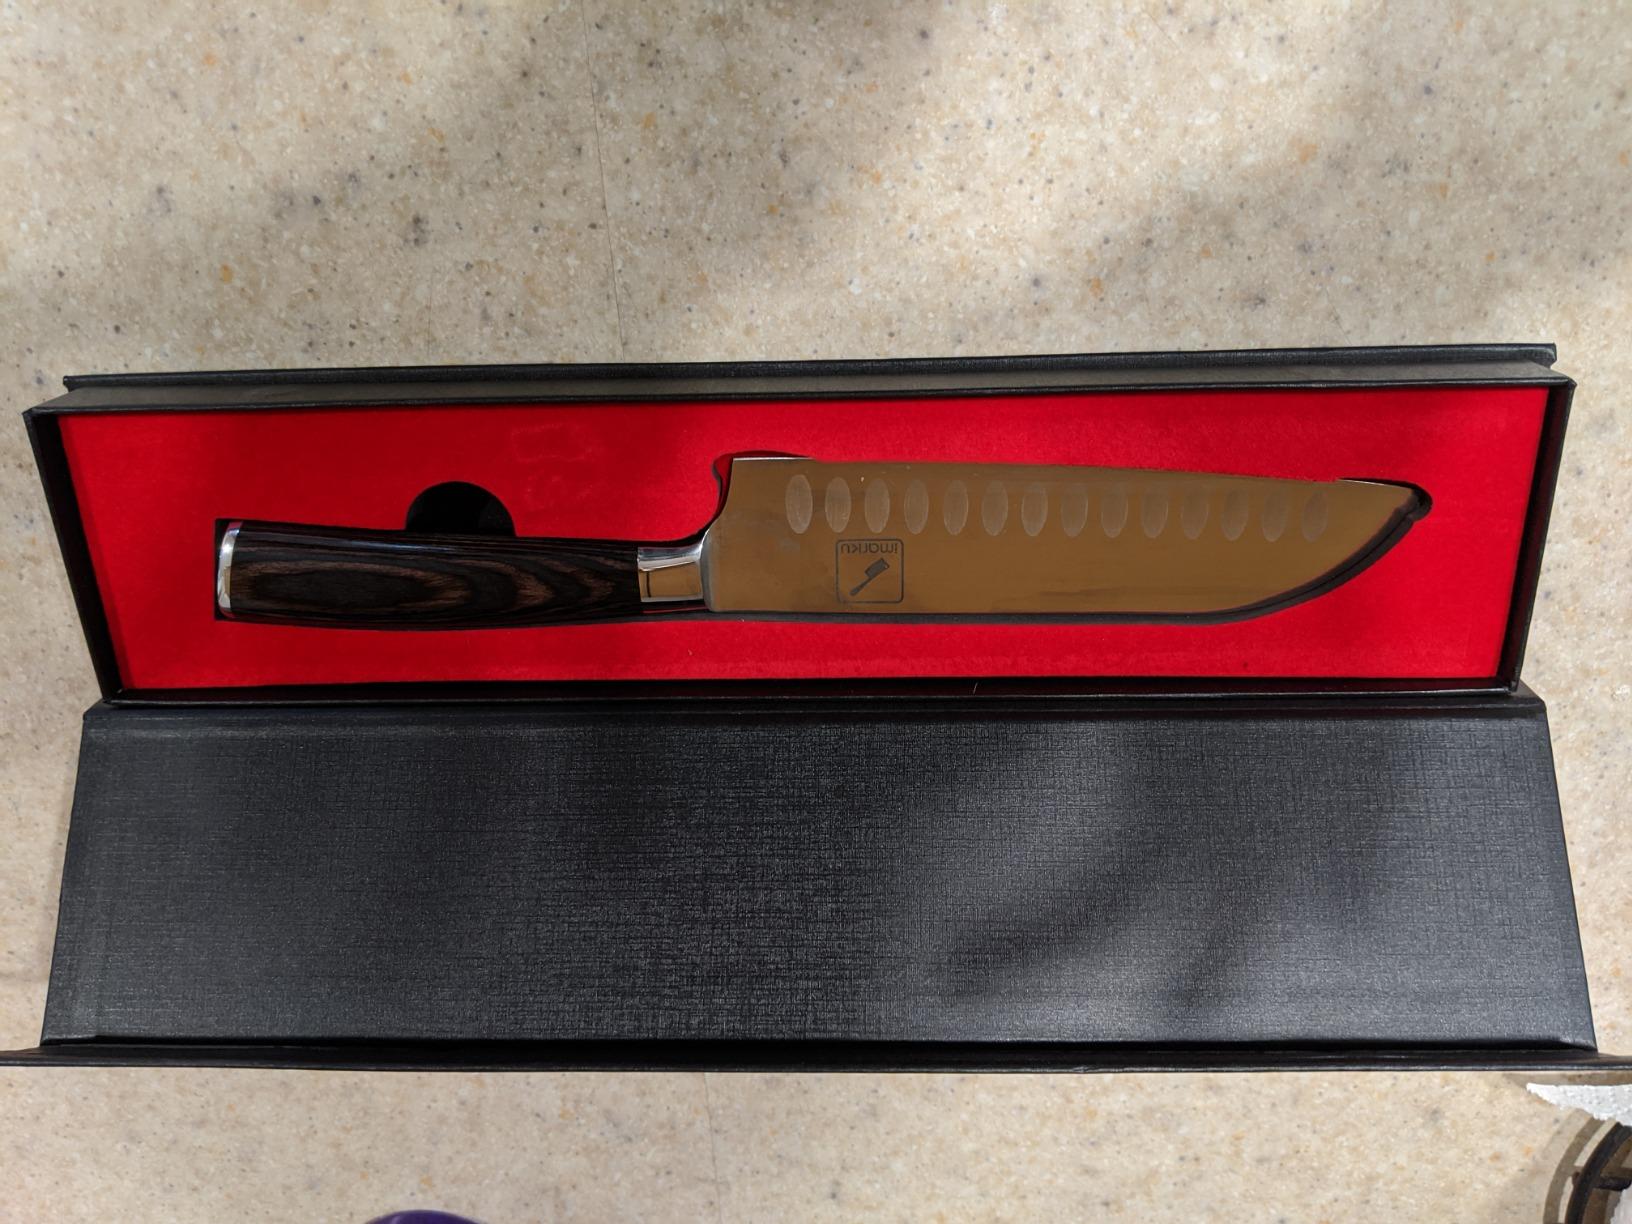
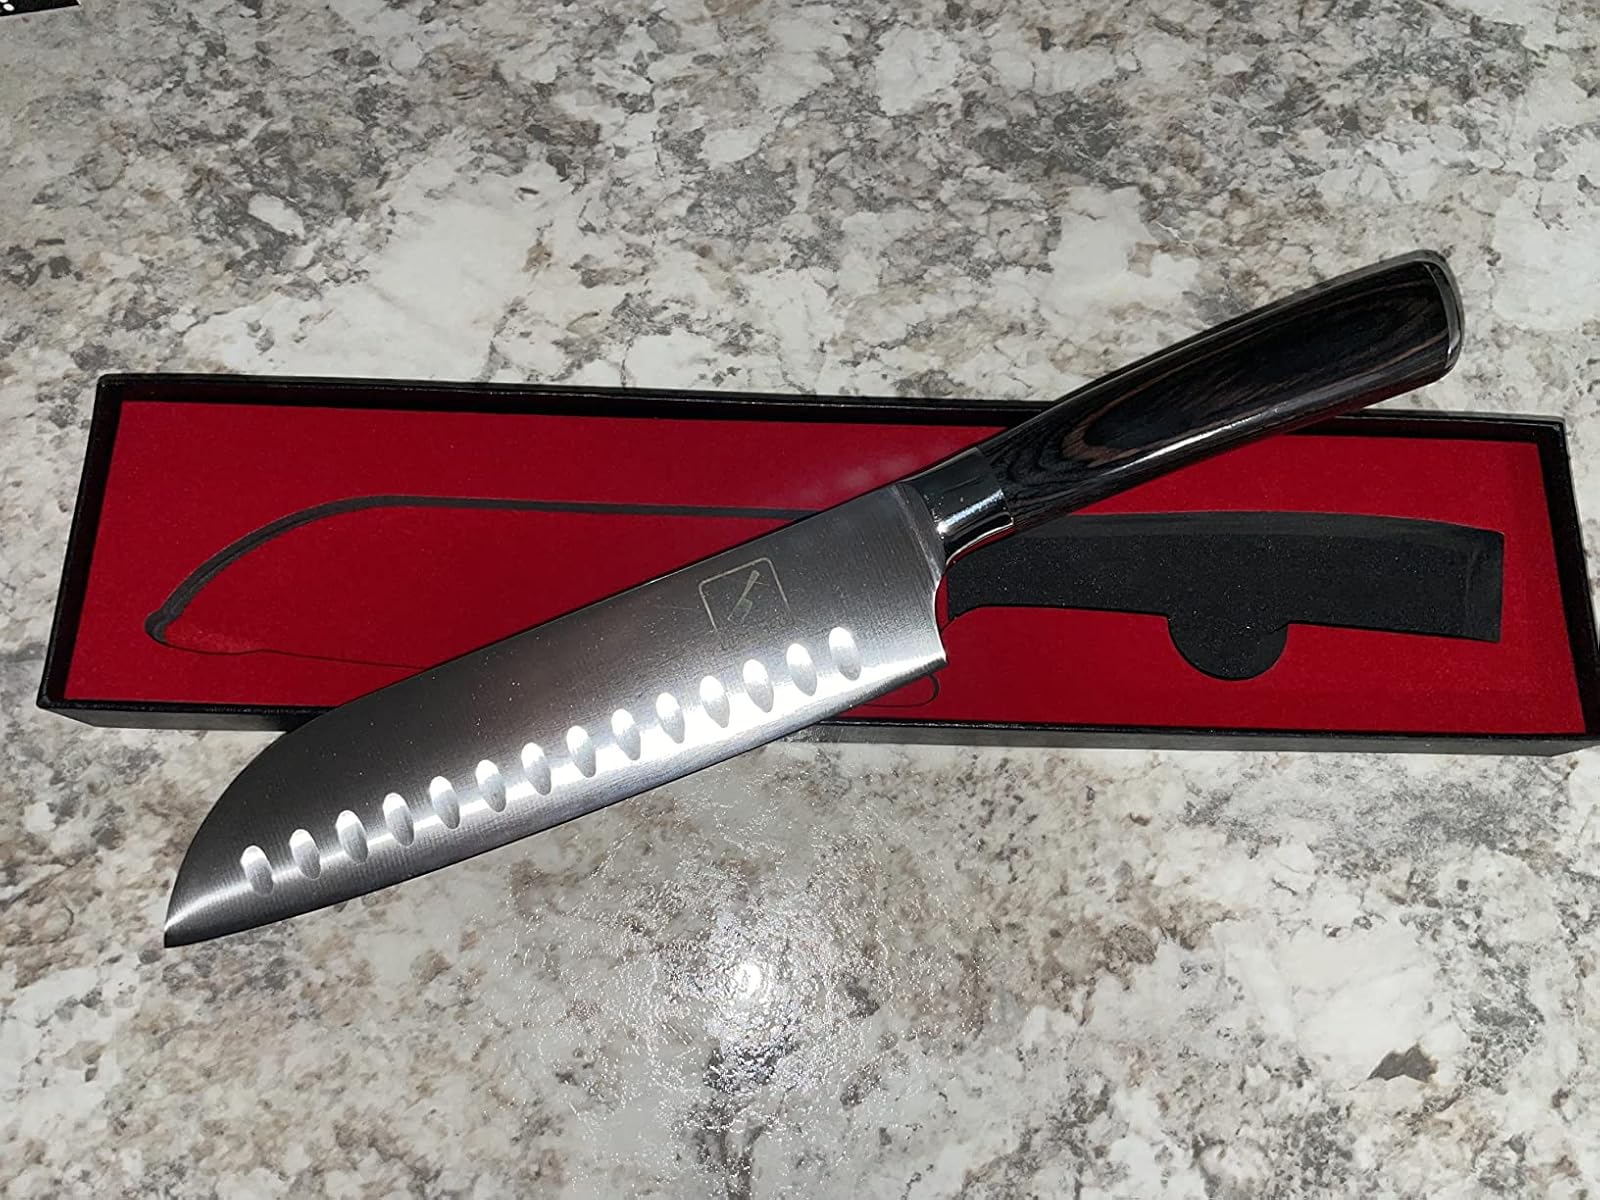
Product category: items_knife
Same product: yes